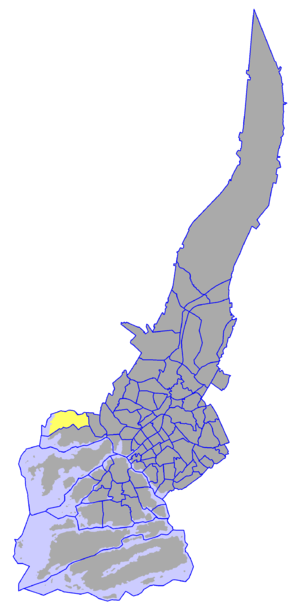
Perno est un quartier du district de Pansio-Jyrkkälä à Turku en Finlande.